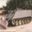
Label: tractor